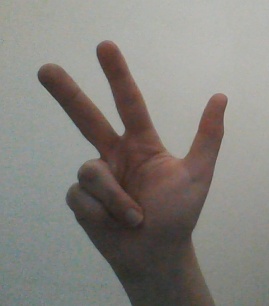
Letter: al